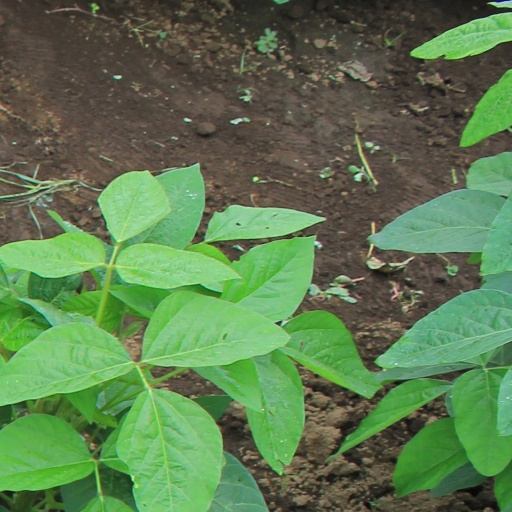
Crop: soybean